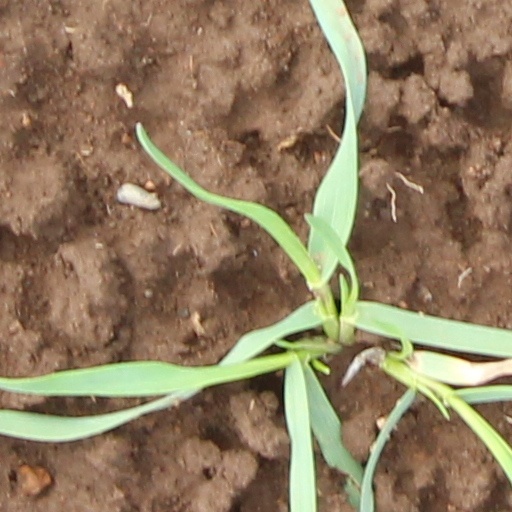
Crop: wheat